Tropic Shale

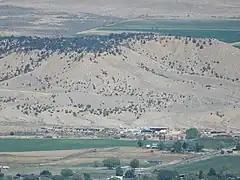
Tropic Shale at its type location at Tropic, Utah

The Tropic Shale is a Mesozoic geologic formation. Dinosaur remains are among the fossils that have been recovered from the formation, including "Nothronychus graffami".